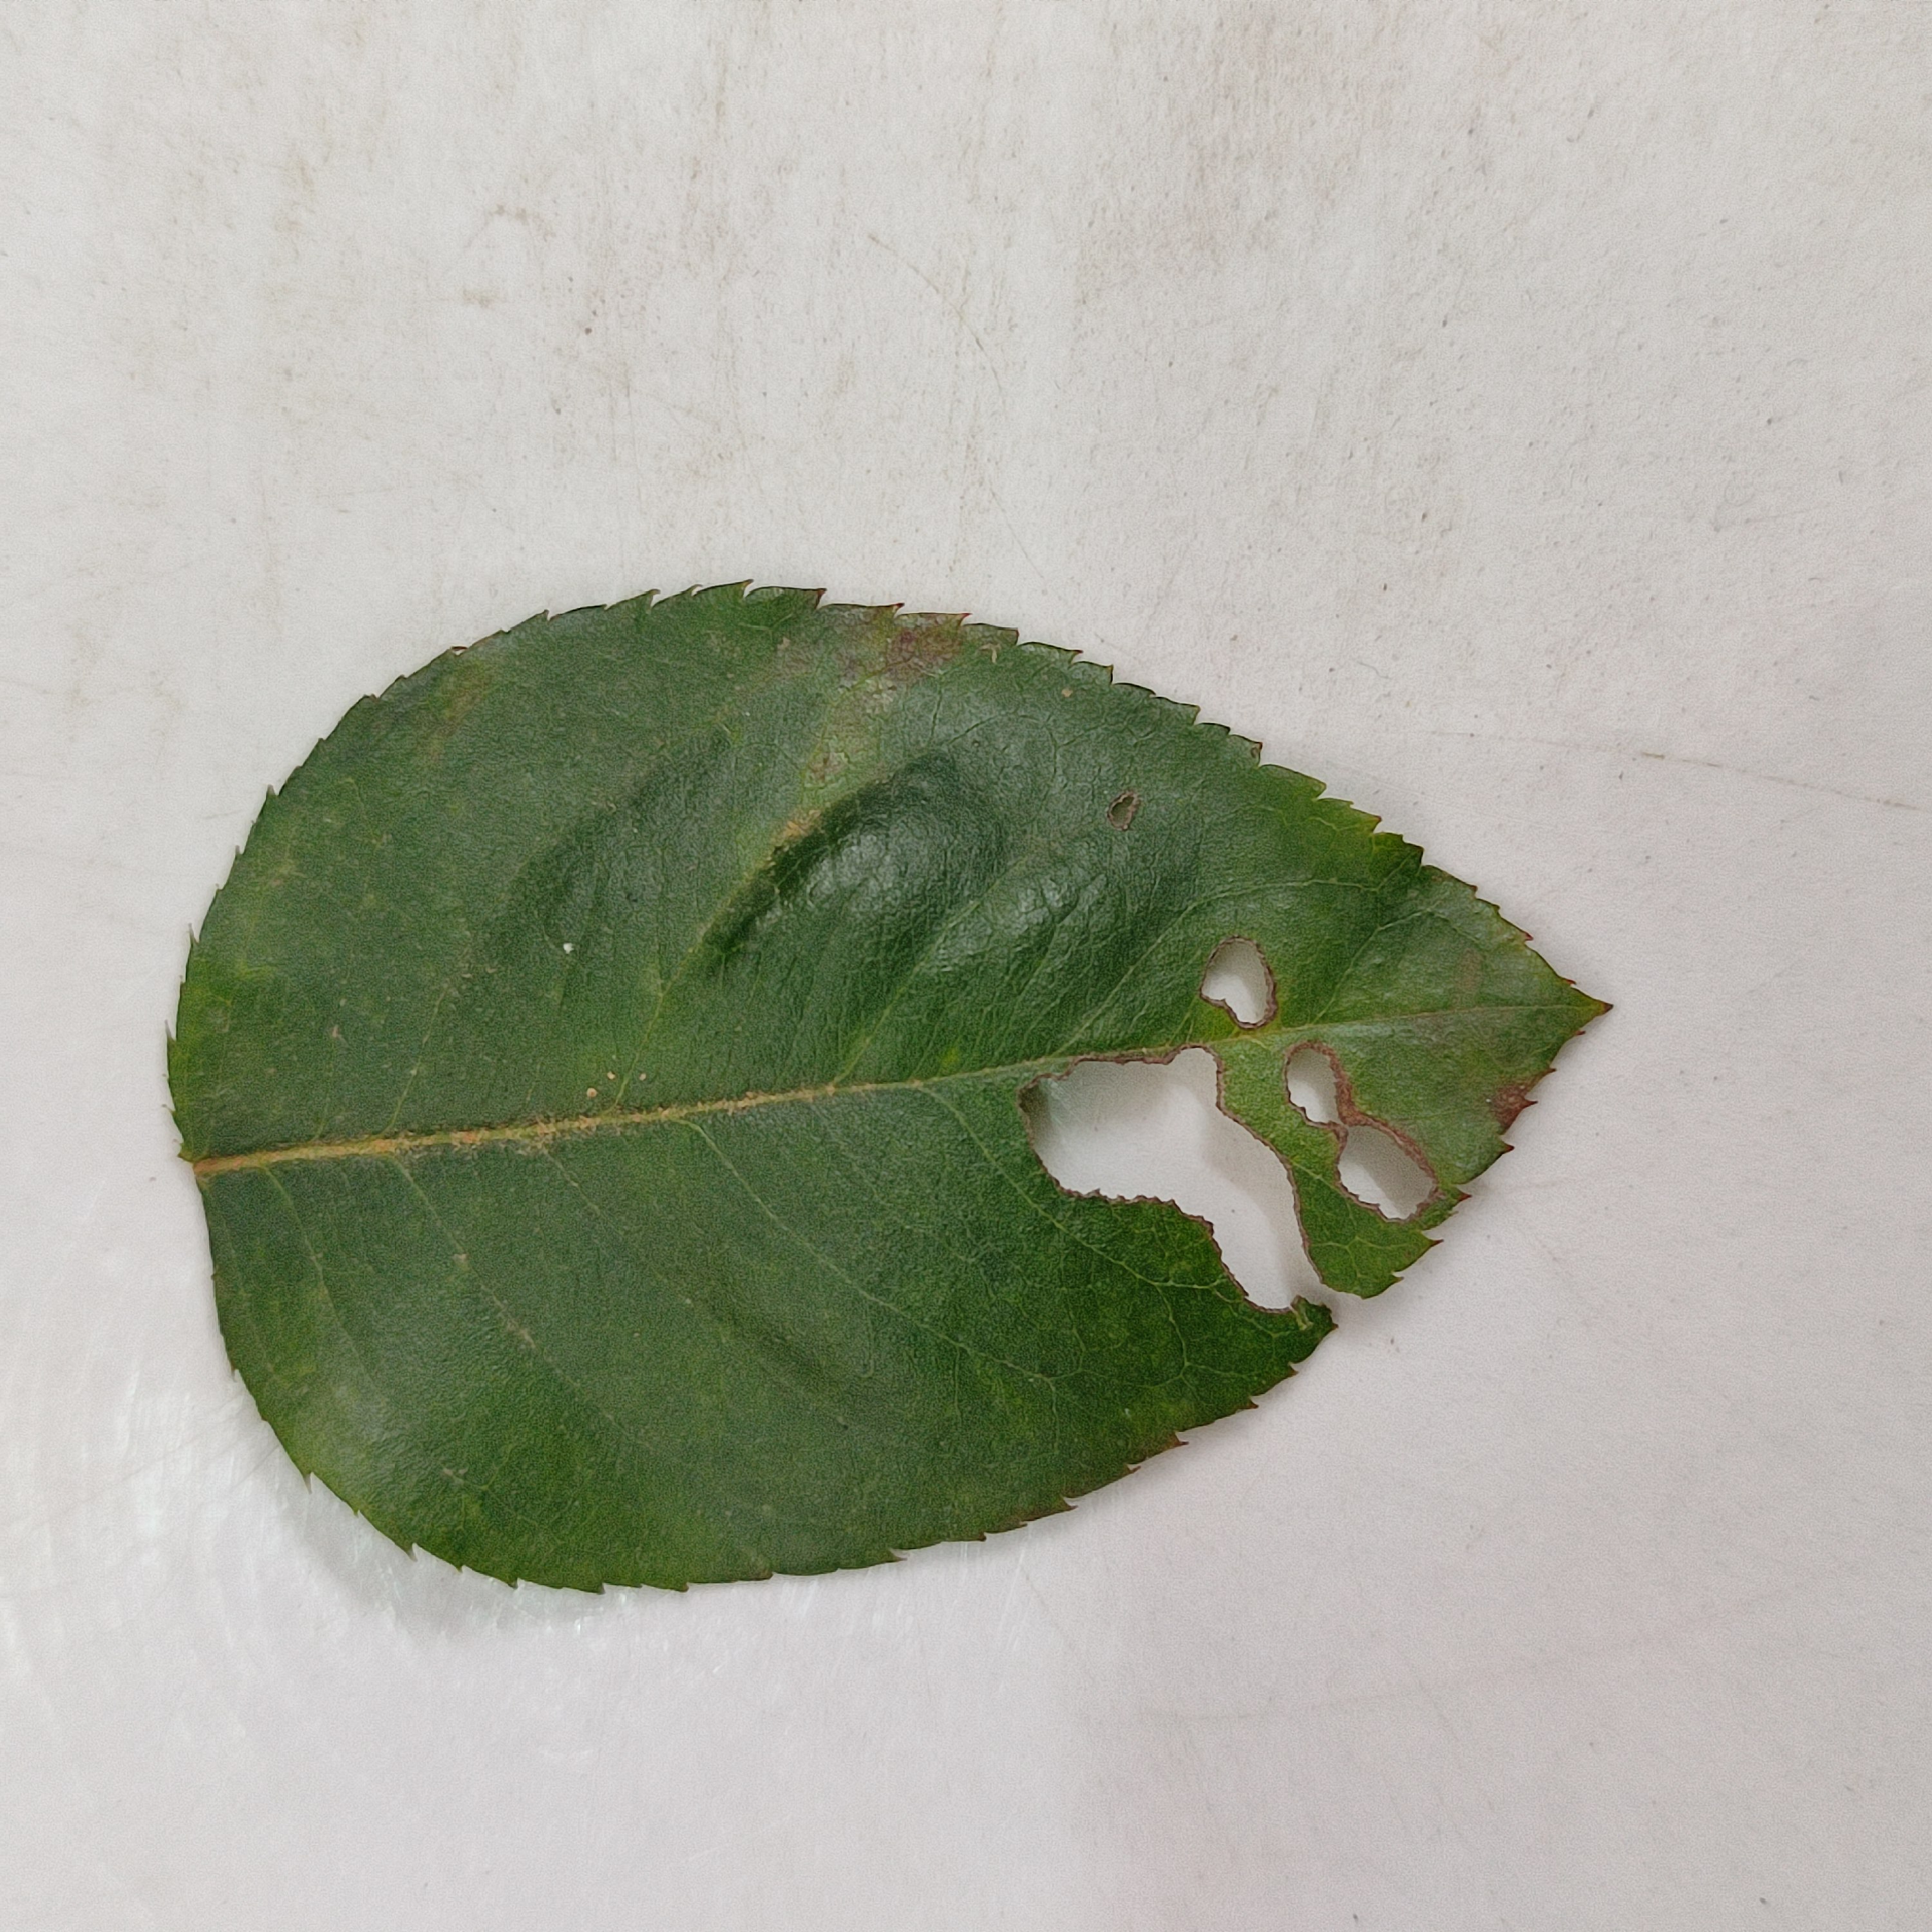
Label: Insect Hole